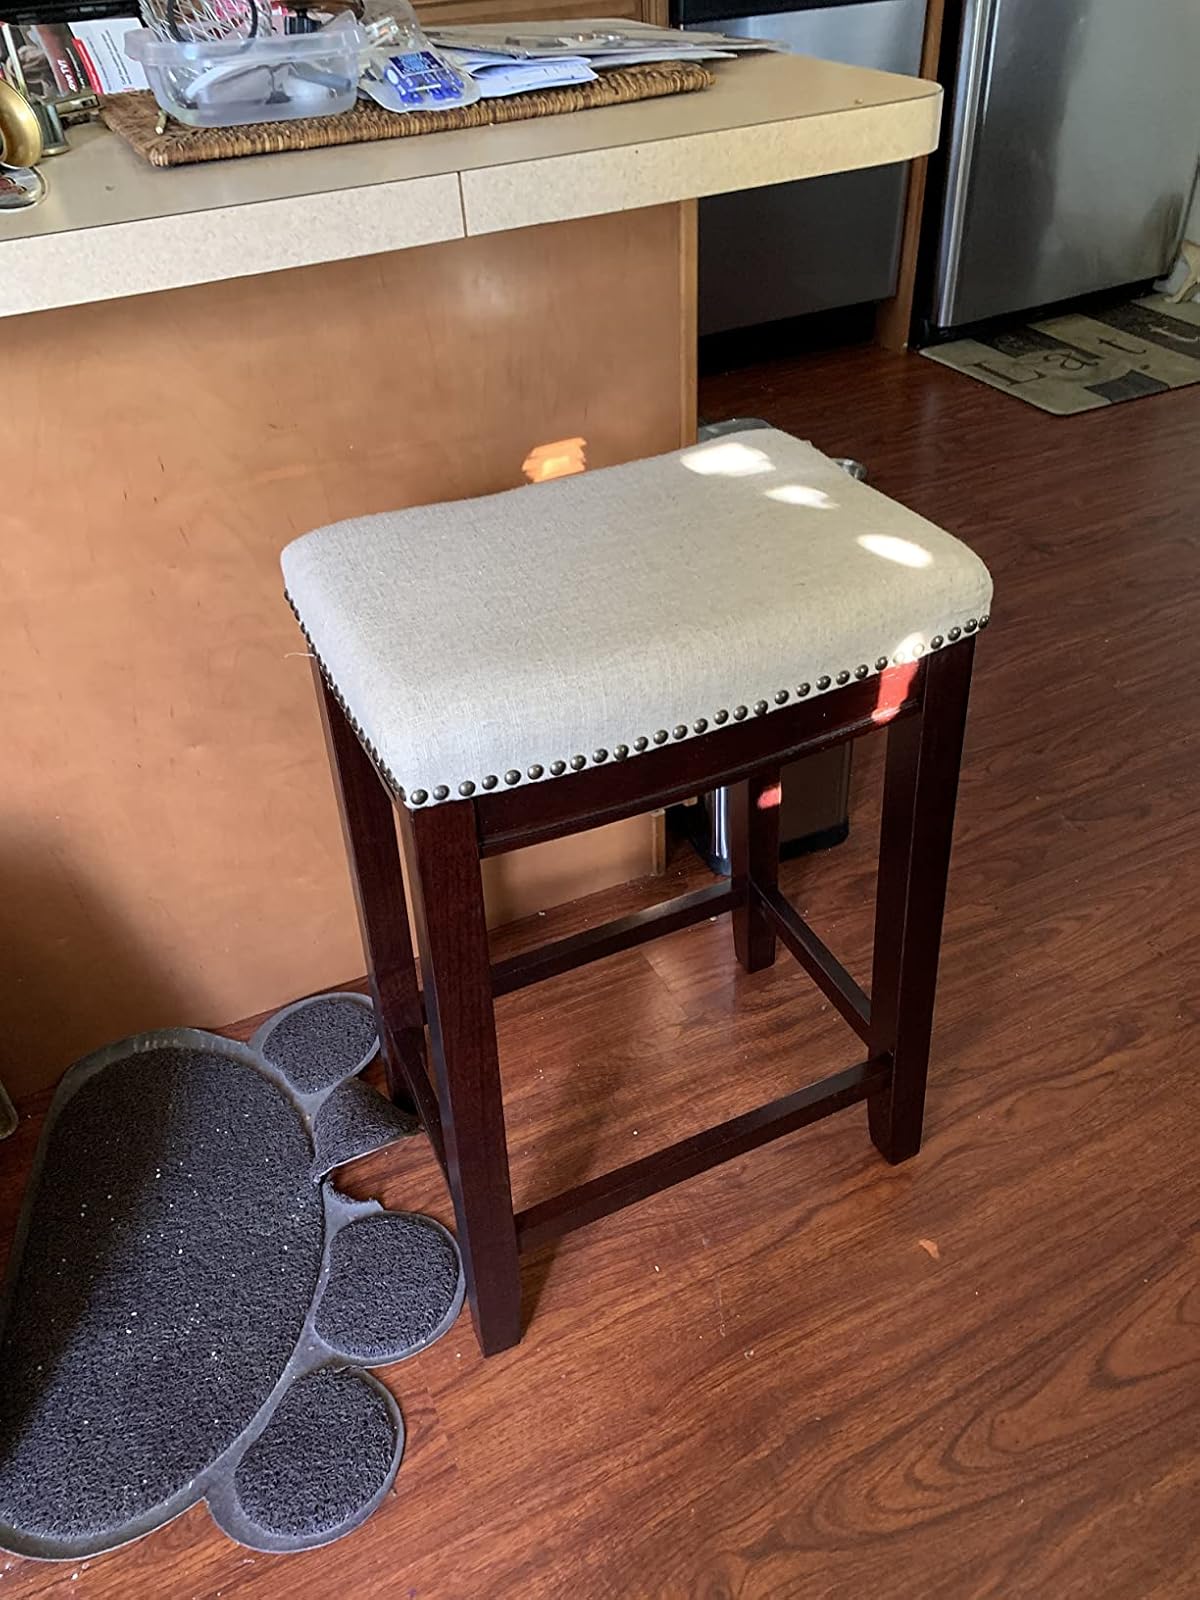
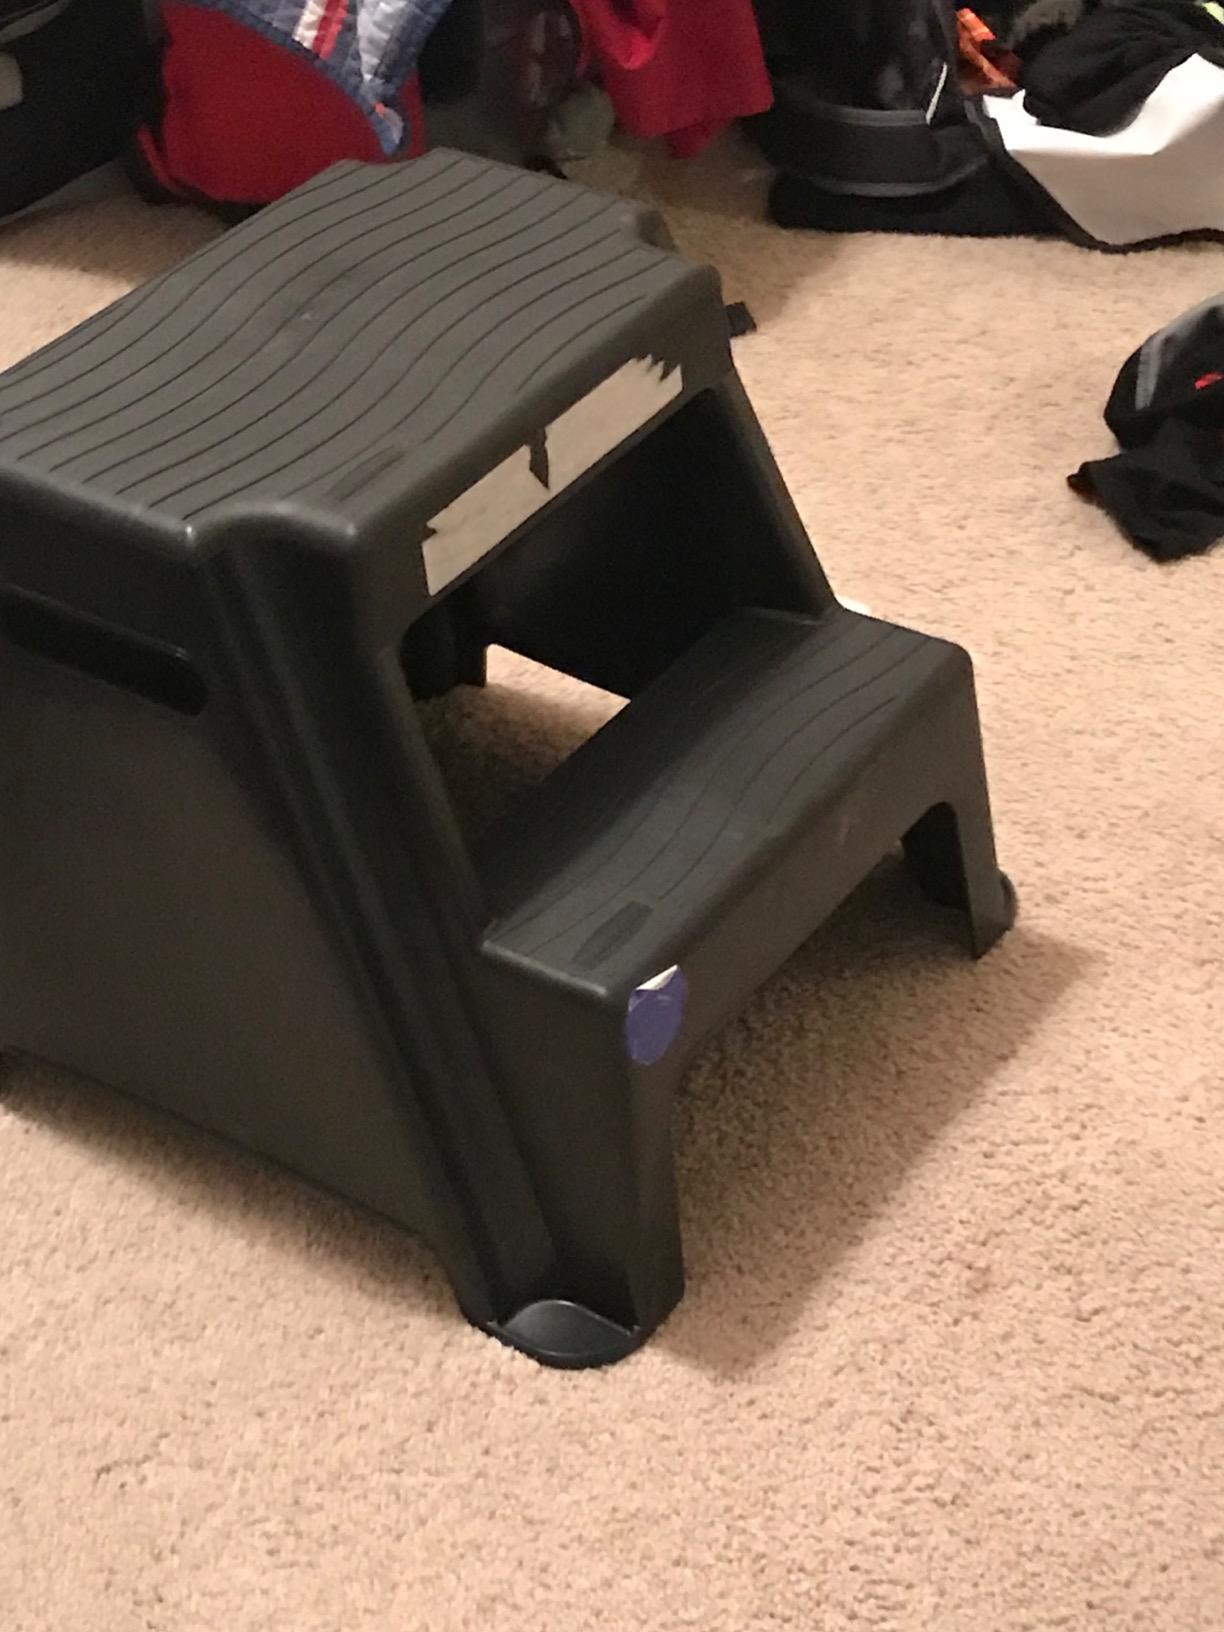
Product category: stool
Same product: no